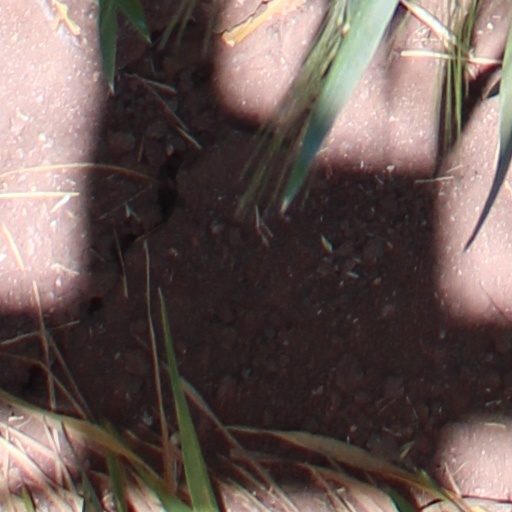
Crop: wheat